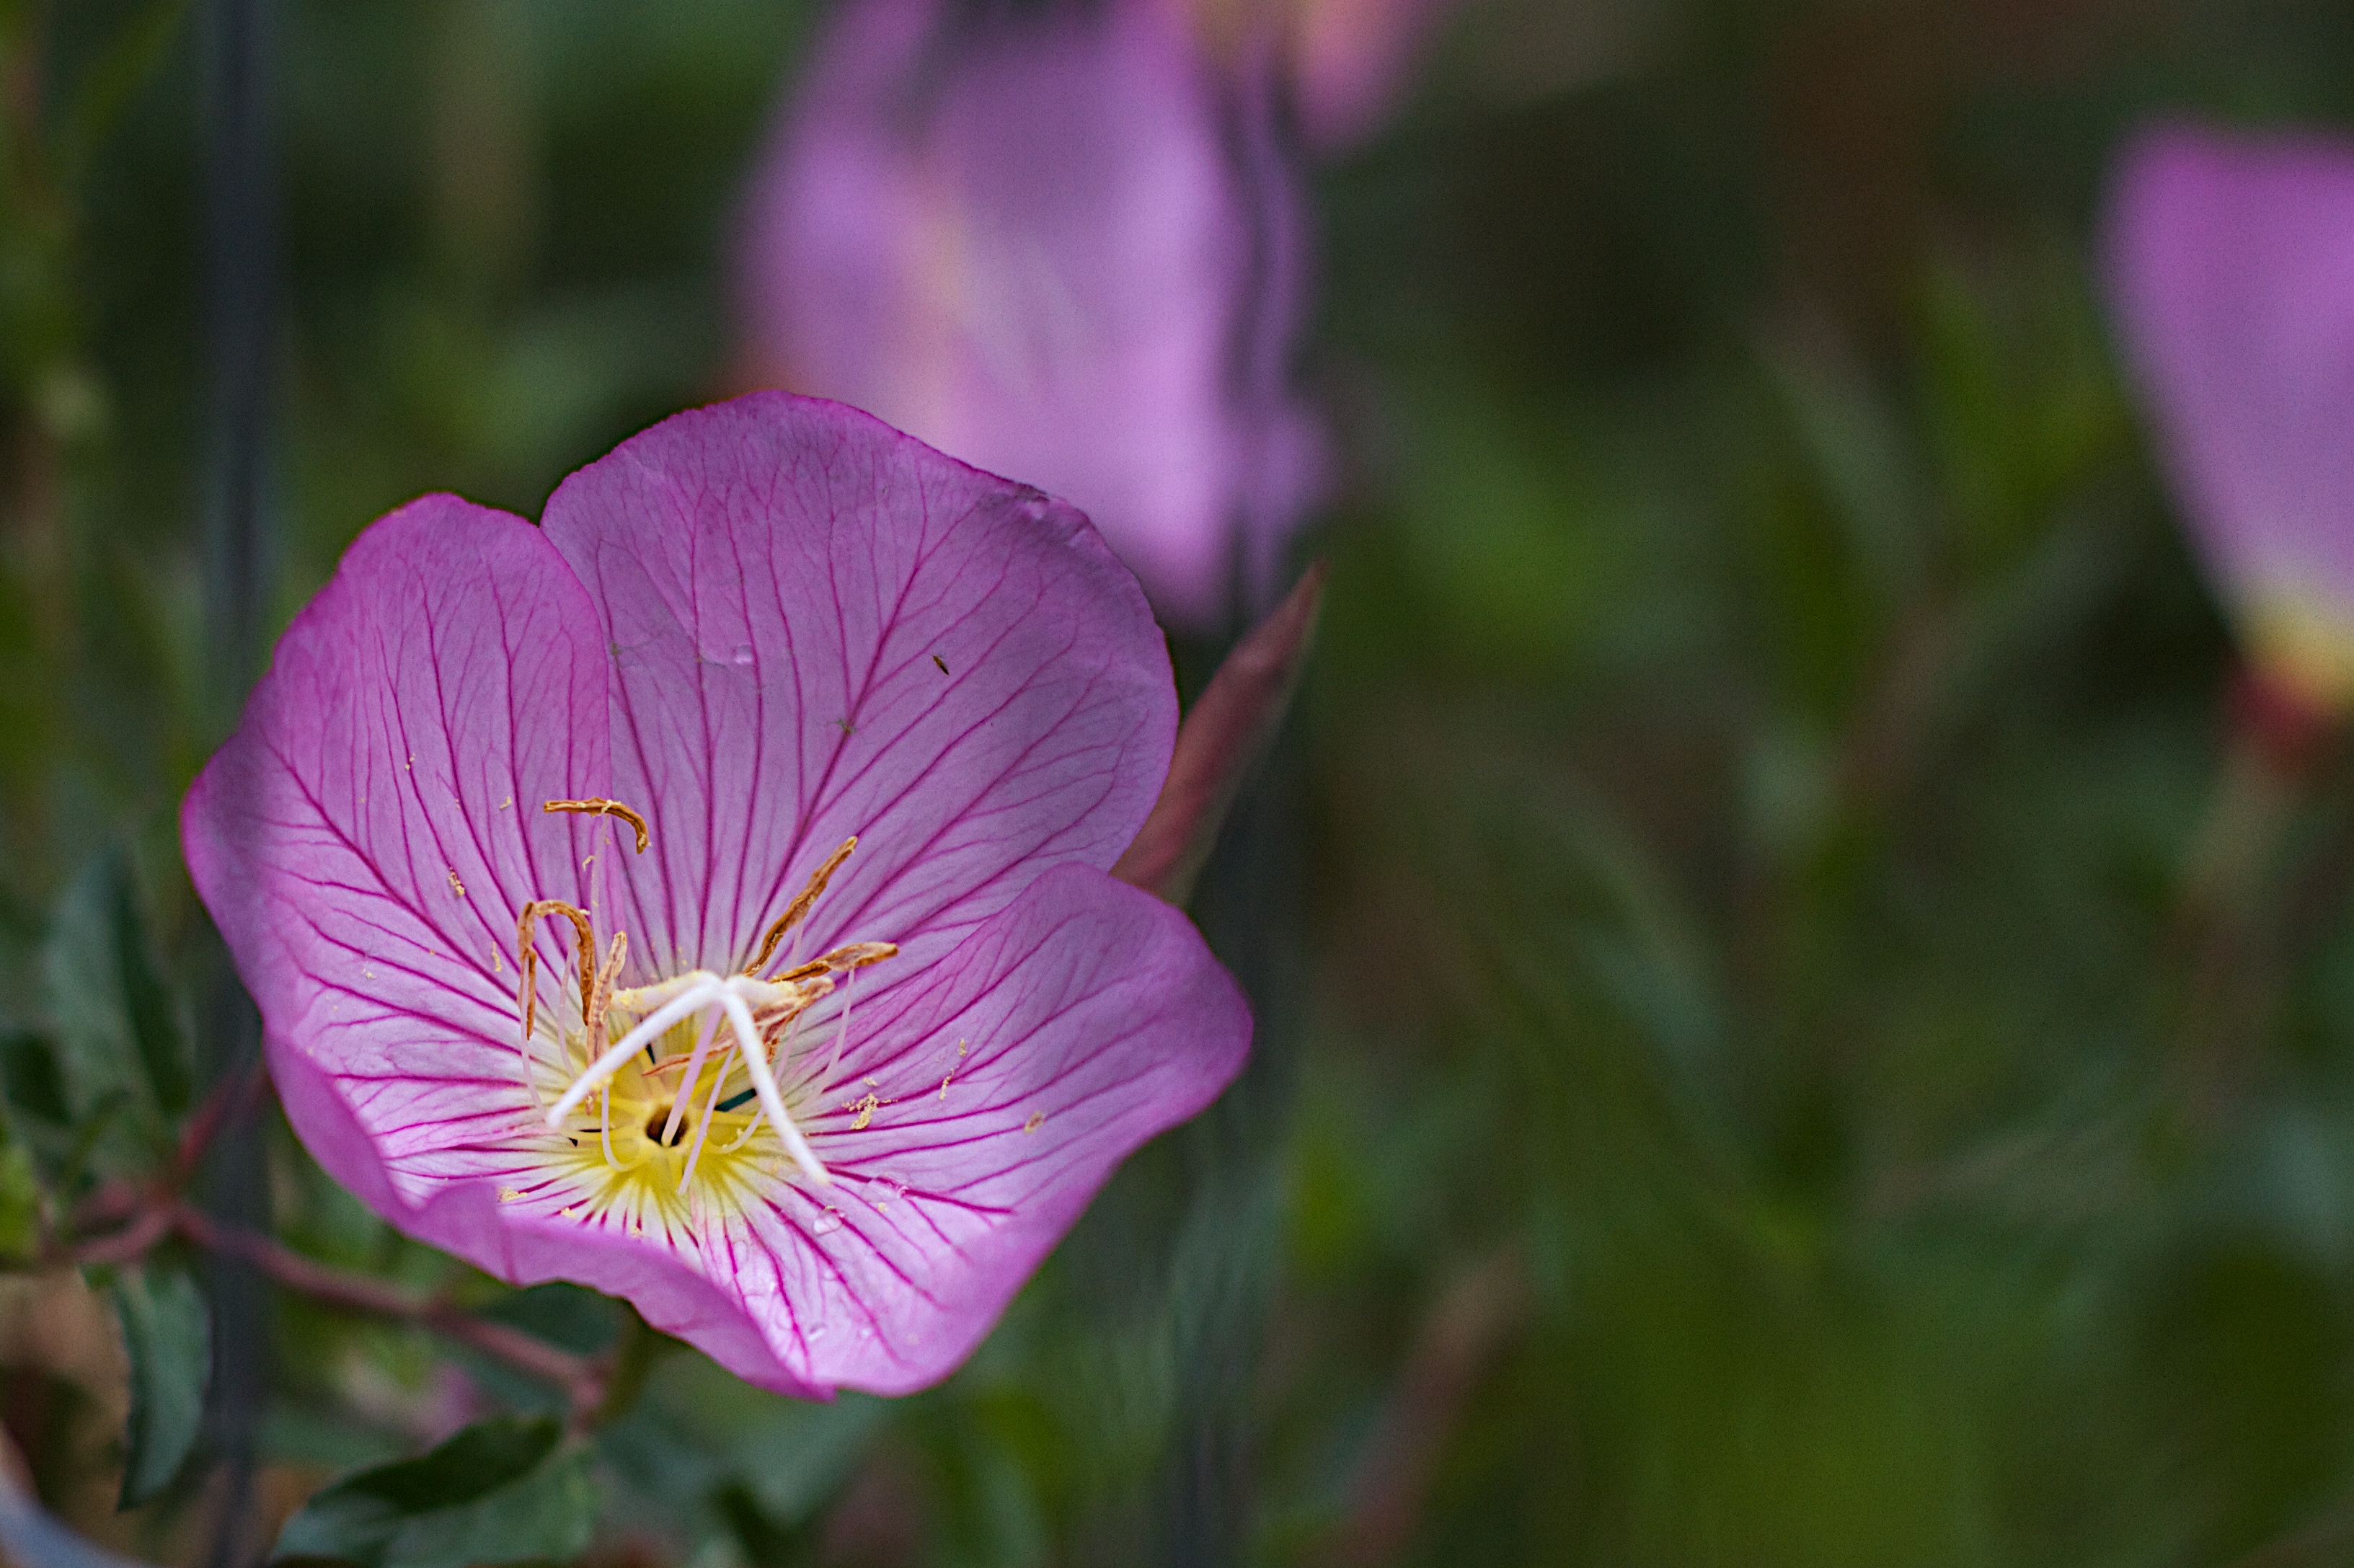
nature, blossom, plant, photography, flower, petal, botany, flora, wildflower, close up, macro photography, flowering plant, plant stem, land plant